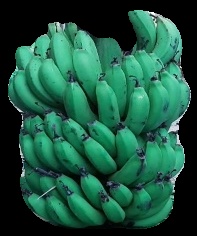
Variety: pachbale
Grade: grade2